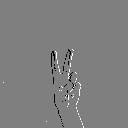
ASL letter: v